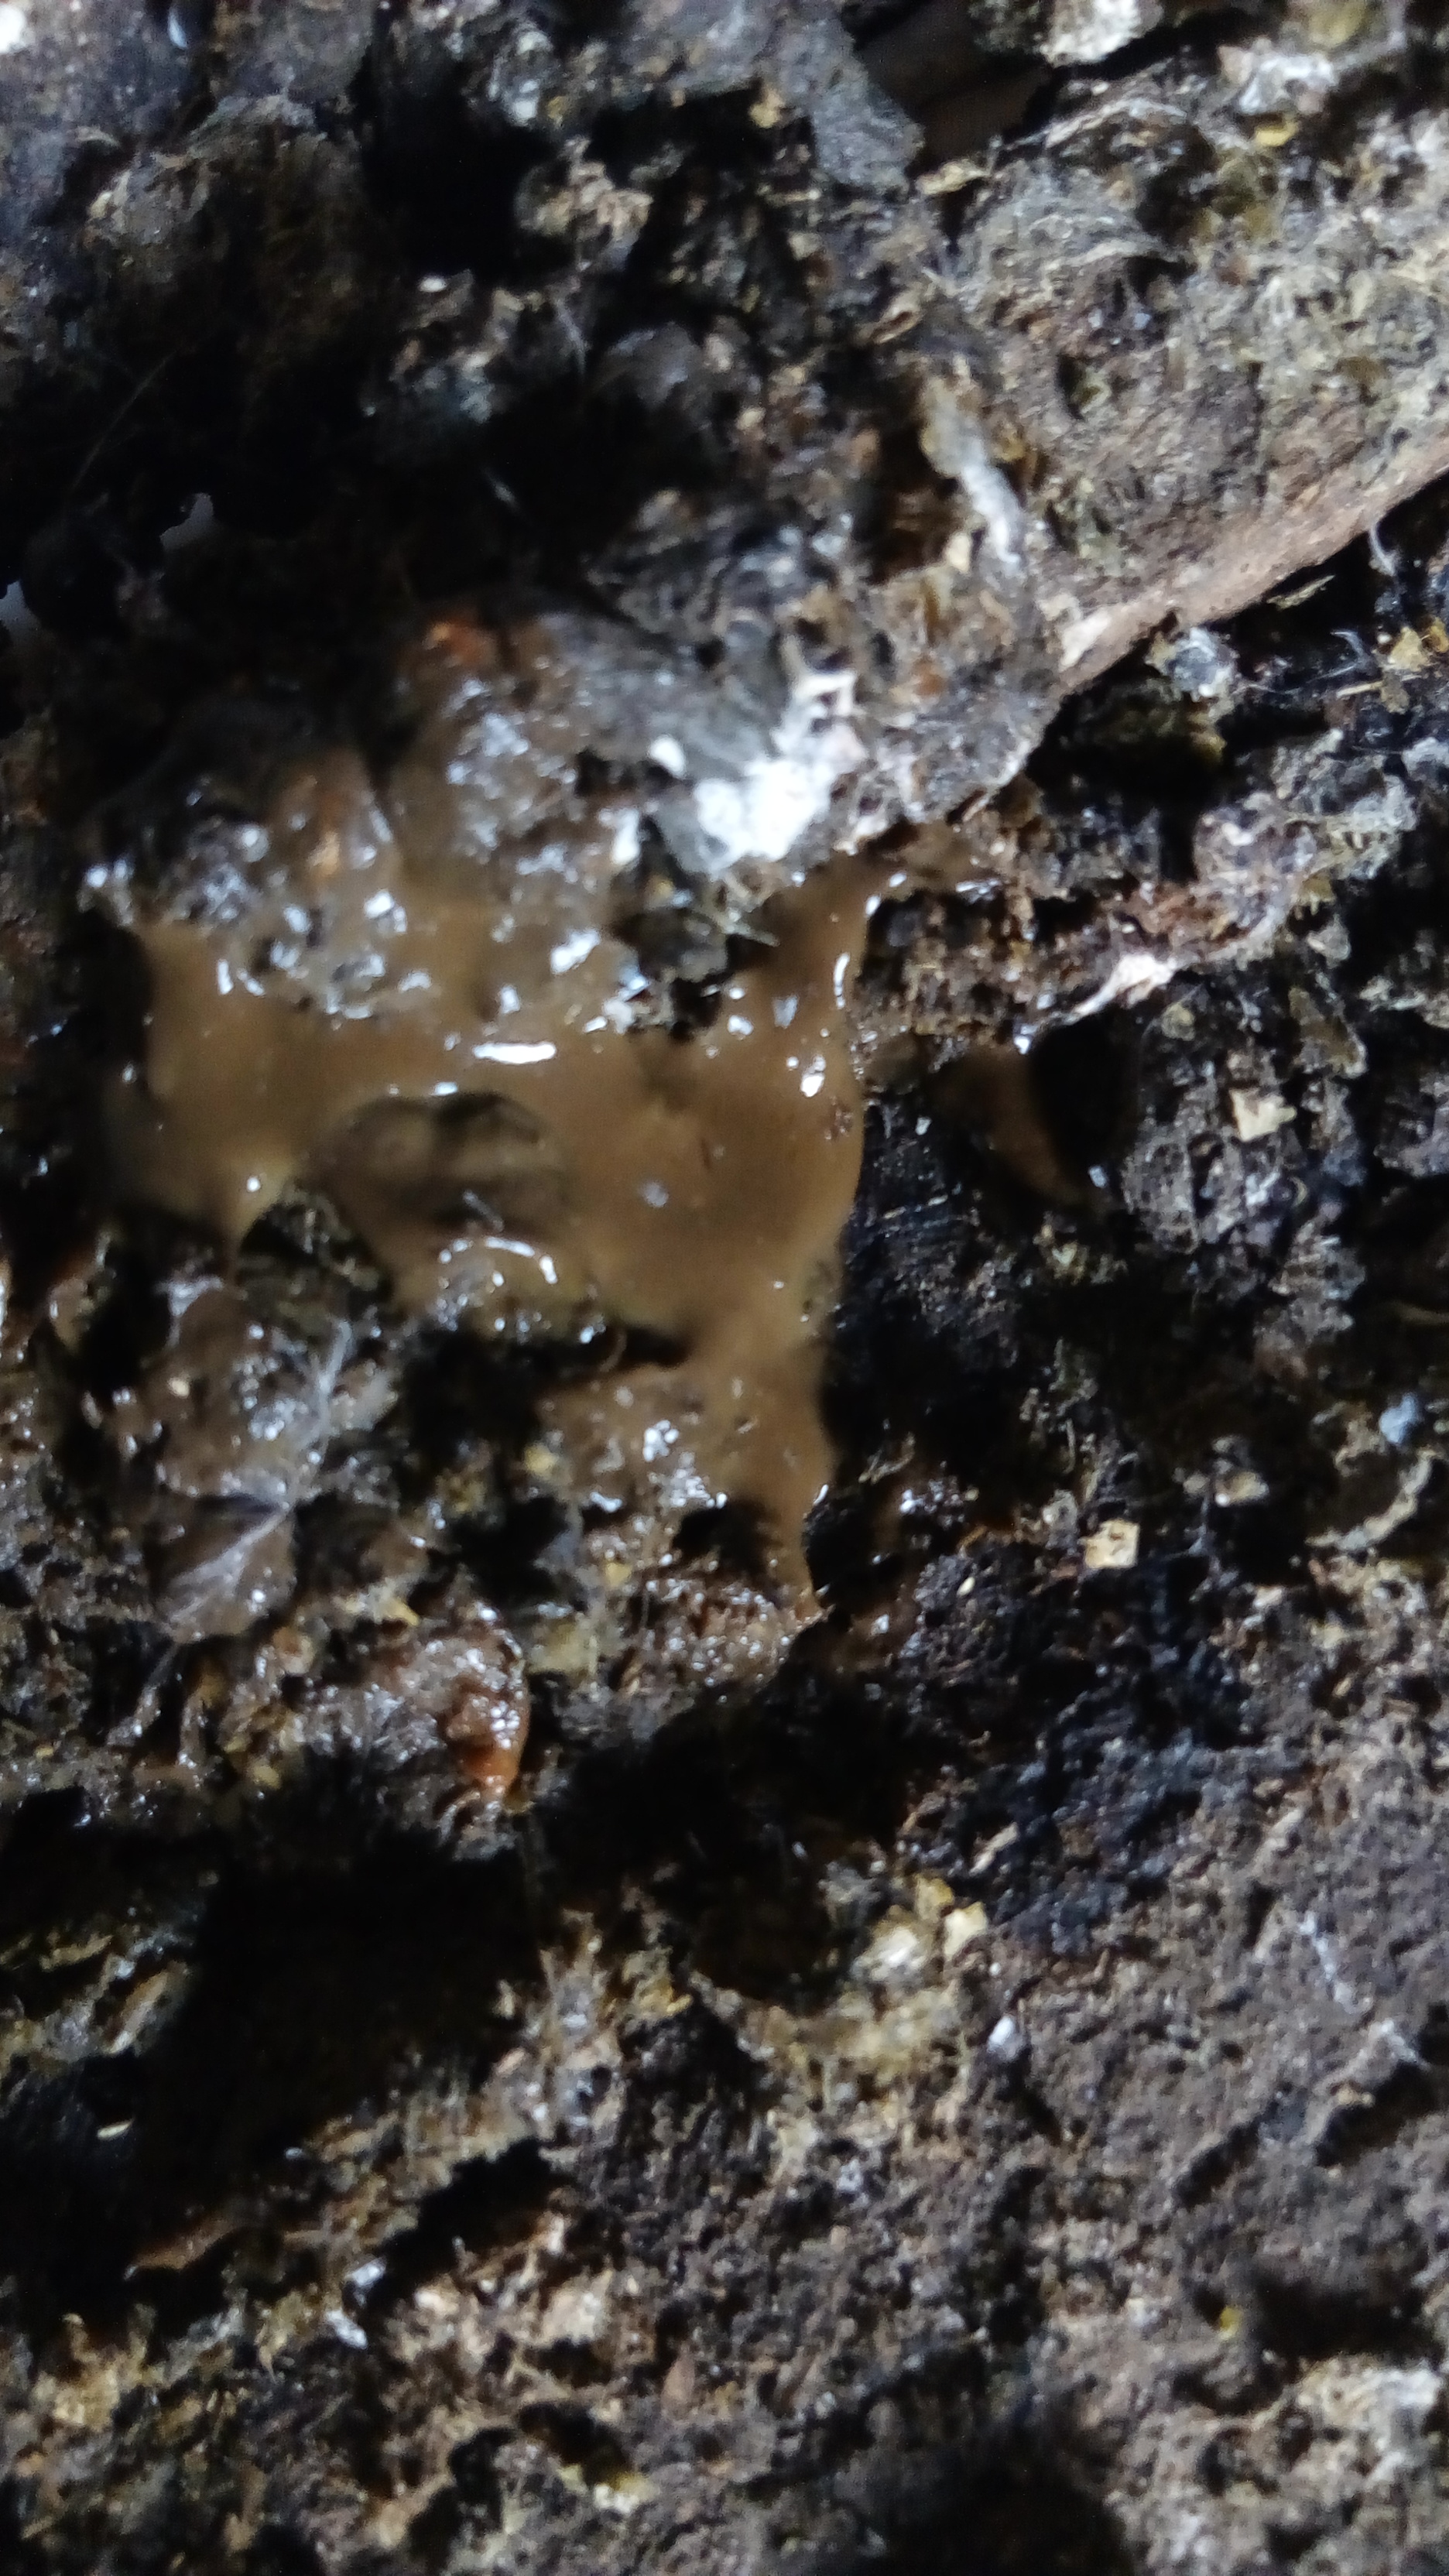
PCR-confirmed diagnosis: Coccidiosis